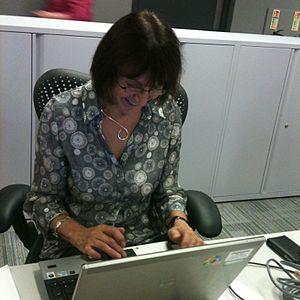
Marina Lewycka, née en 1946 à Kiel en Allemagne, est une romancière britannique d'origine ukrainienne.